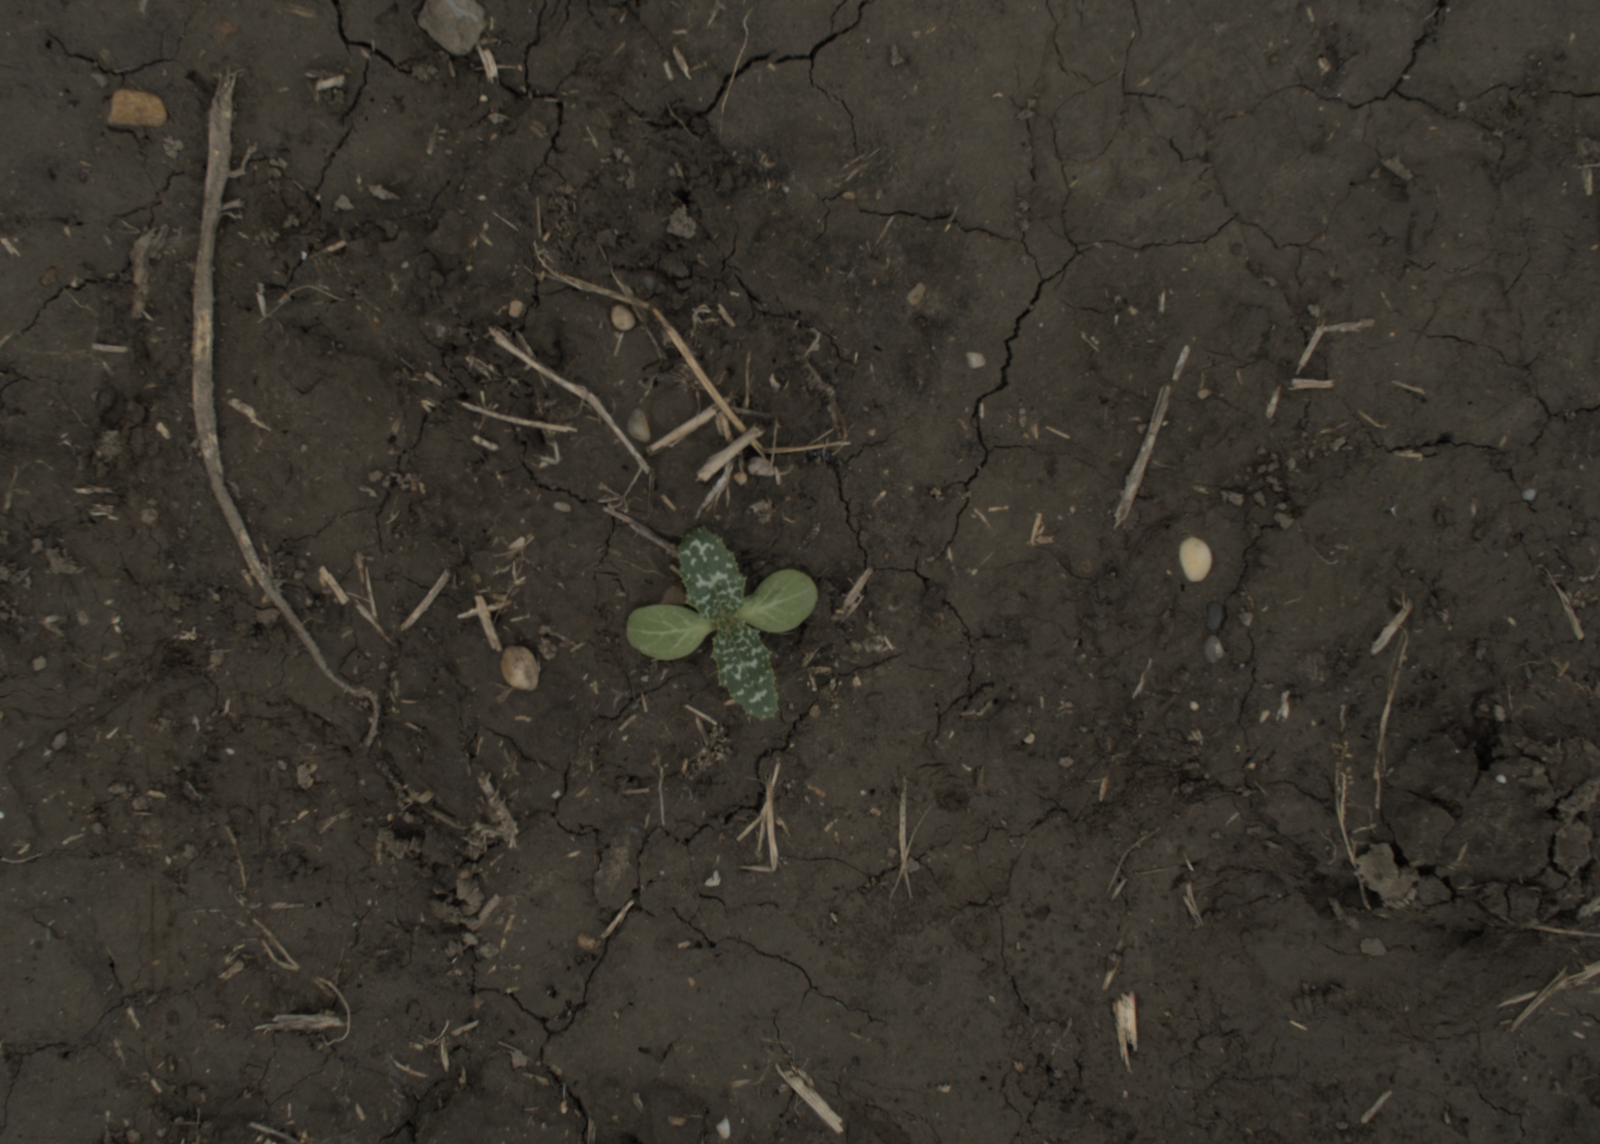
Capture date: 29.09.2021 14:09:57
Weather: cloudy
Wind: medium
Seeding date: 02.09.2021
Plant canopy height (mm): 954